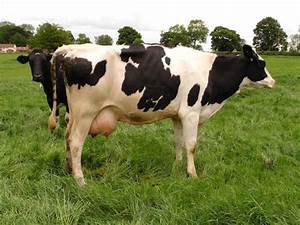
Label: mucca